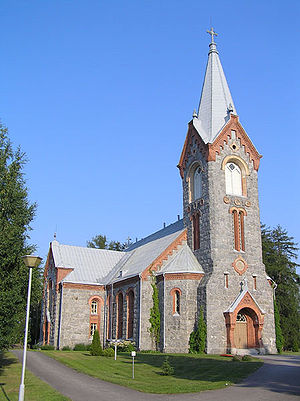
Kitee
Kitee er en by og en kommune i Finland.